Pierre Serna

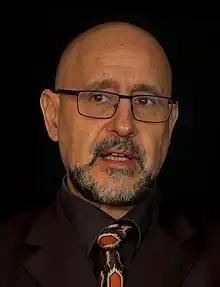

Pierre Serna (born September 28, 1963) is a French historian, and specialist in the French Revolution. He is currently a university professor at the University of Paris 1 Pantheon-Sorbonne, and a member of the Institute for the History of the French Revolution (UMS 622 / CNRS) which he directed from 2008 to 2015 before his integration into the Institut d modern and contemporary history (IHMC).